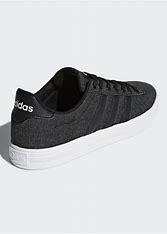
Brand: Adidas
Model: Daily 2